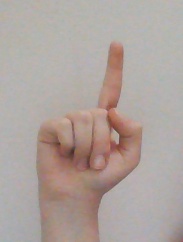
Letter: bb